Herbert Elliott Pearce

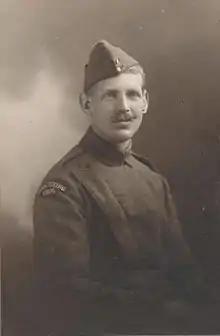
Herbert Elliott Pearce

He published two books on poetry: "Humorous verse and stories in rhyme" Albert E Smith, Gloucester 1957 and "Poems and Rhymes" Arthur H Stockwell, 1953. Pearce was injured with the Royal Flying Corps in the First World War, served with the Gloucester Regiment and later owned "Hobday and co" ironmongers of Pimlico, on the corner of Moreton and Tachbrook streets. His family were co-owners of Priday, Metford and Company Limited, Gloucester.